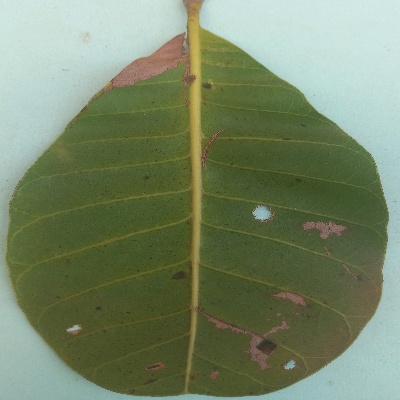
Crop: Cashew
Condition: anthracnose